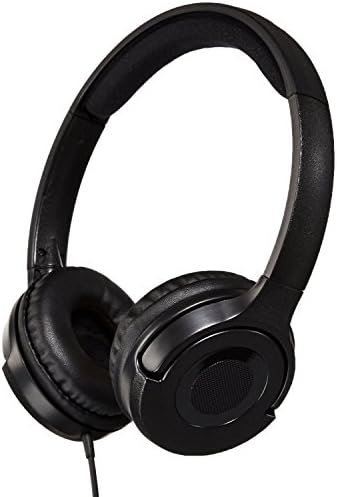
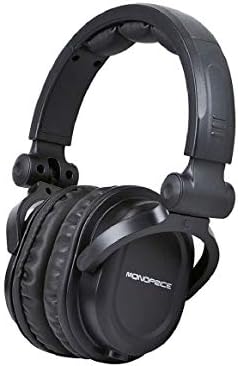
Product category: headphones
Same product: no